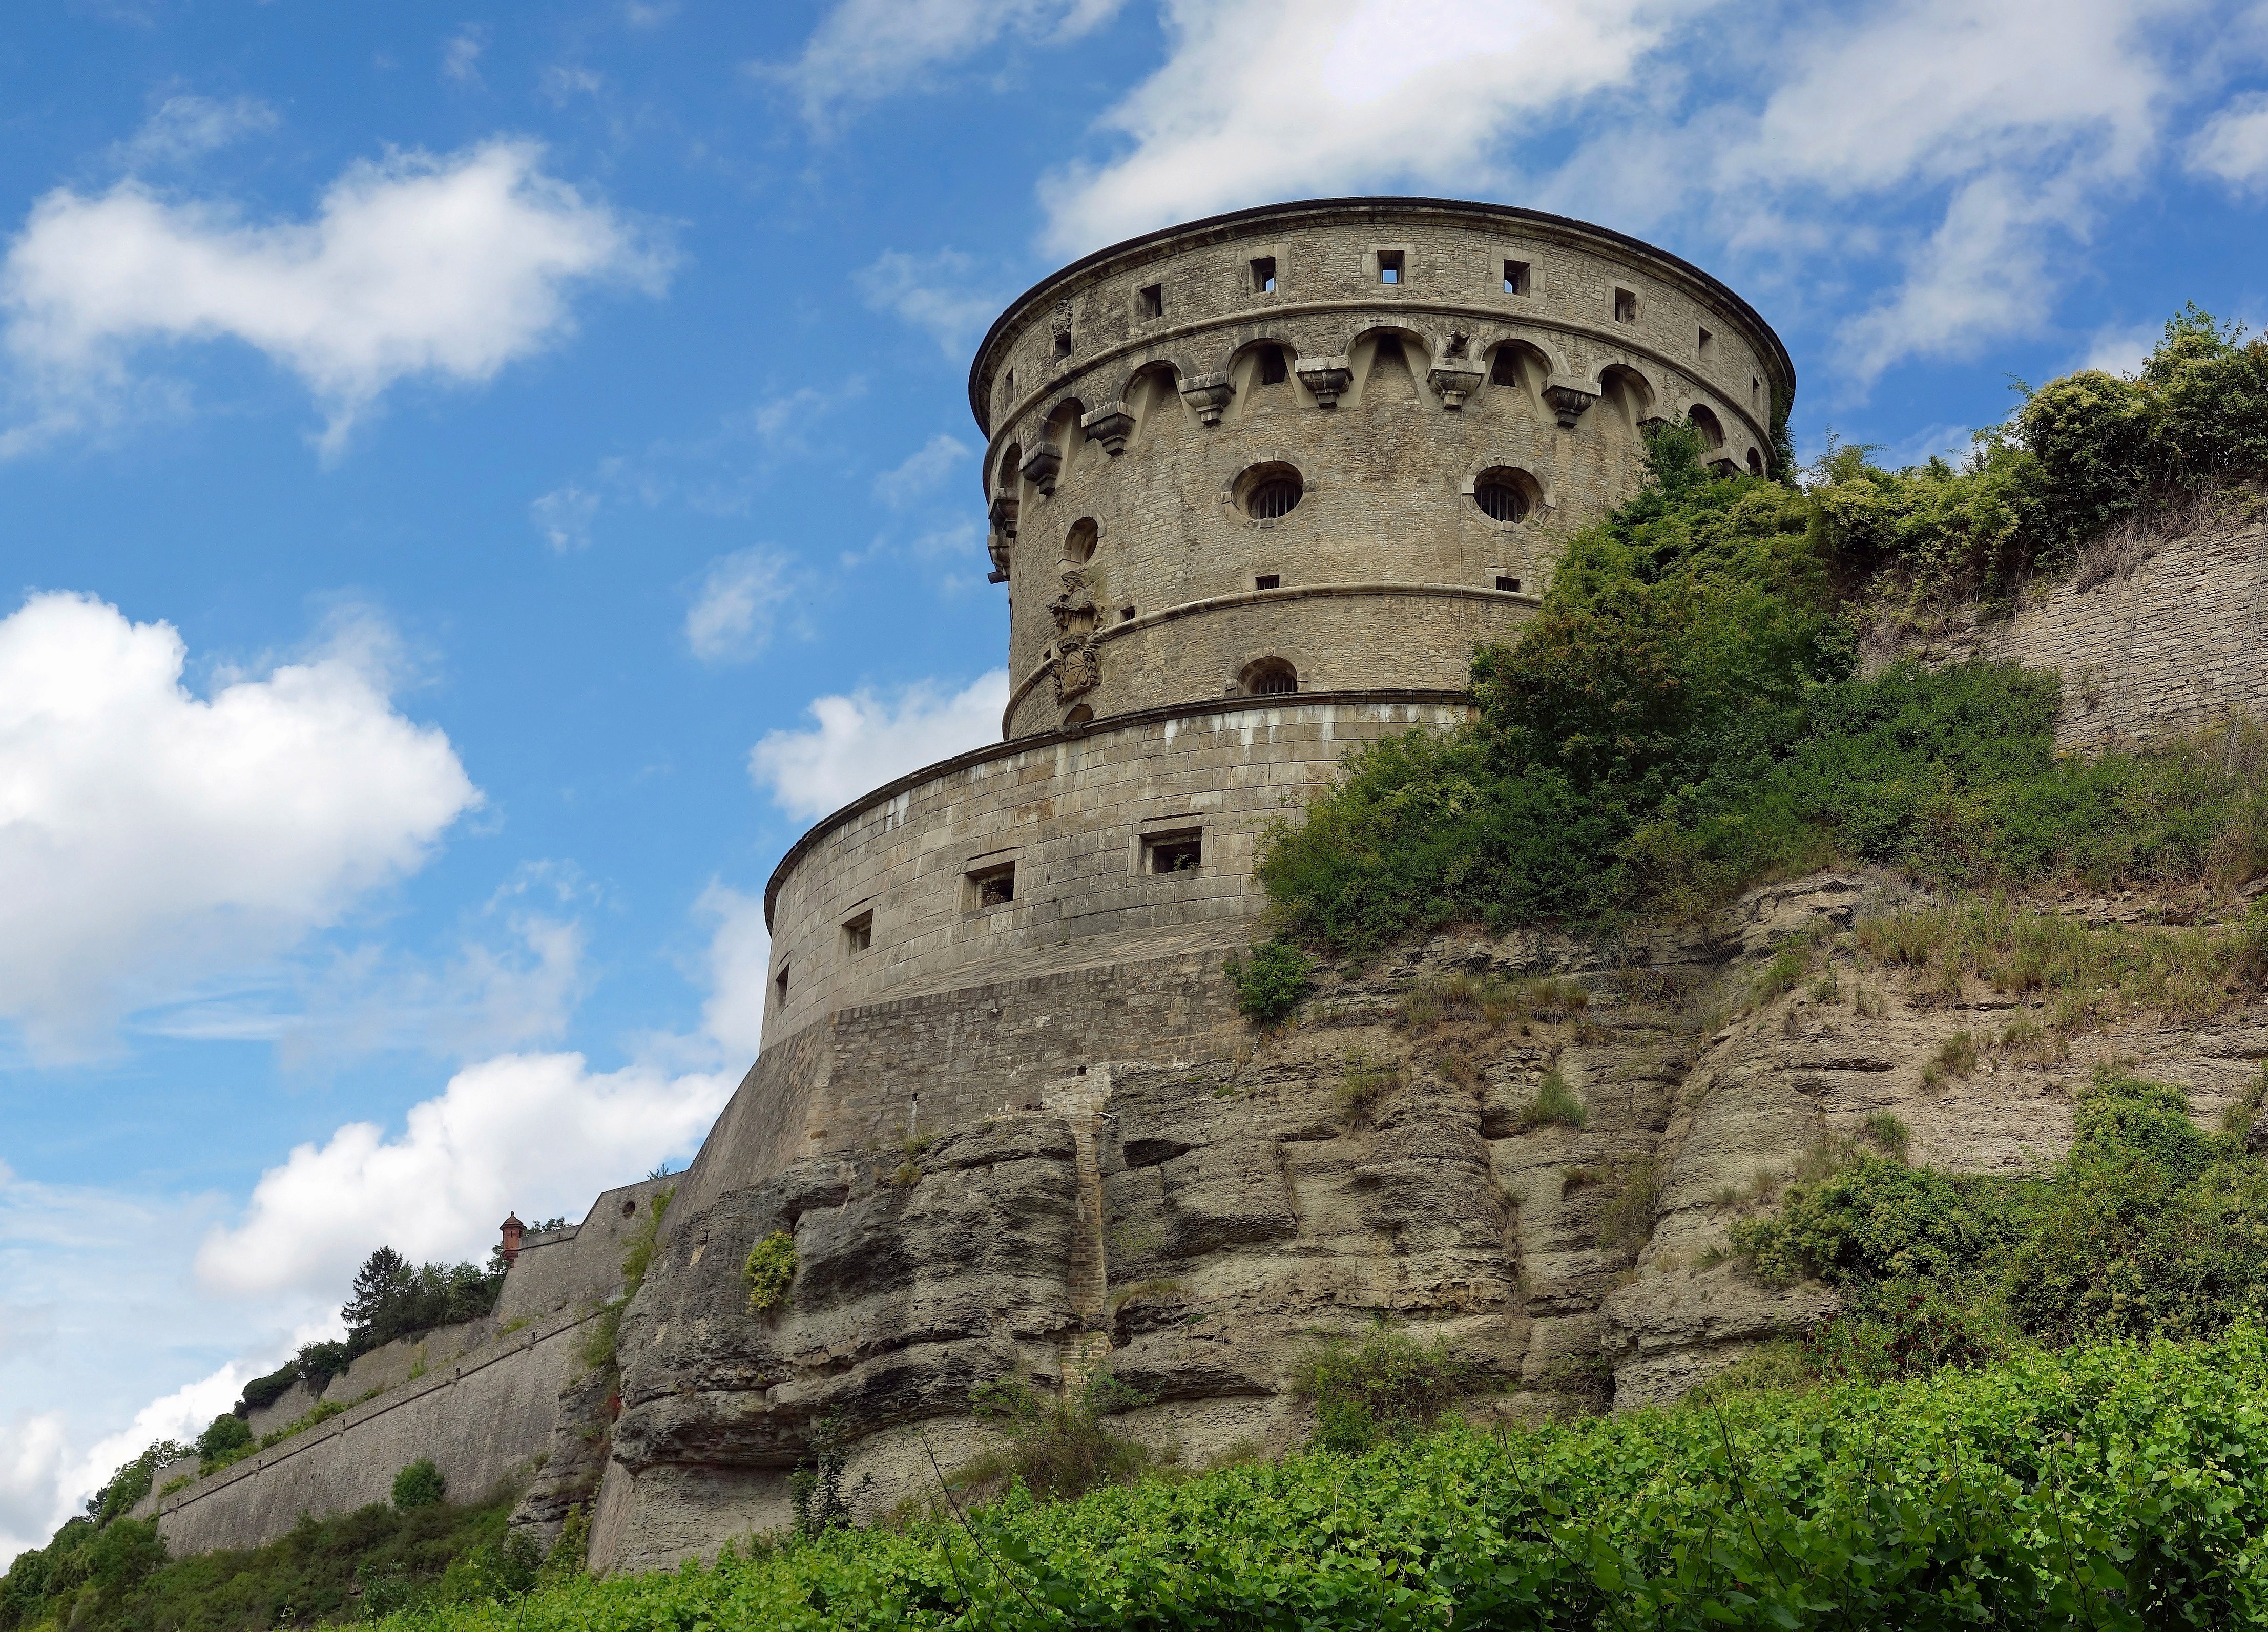
sea, architecture, sky, building, chateau, stone, tower, castle, landmark, fortification, trees, outside, clouds, fortress, ruins, monastery, germany, historical, moat, archaeological site, w rzburg, historic site, ancient history